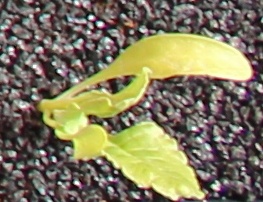
Label: Sugar beet